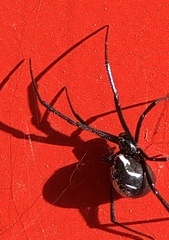
Species: Lactrodectus_hesperus